Vince Carter

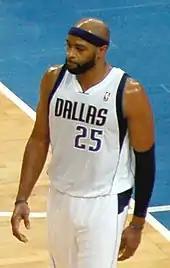
Carter with the Mavericks in October 2012

In the 2005–06 season, the Carter-Kidd duo co-led the Nets to 49 wins, an Atlantic Division title, and the No. 3 seed in the playoffs. Carter helped lead the Nets to the second round of the playoffs before losing to the eventual NBA champions Miami Heat in five games. Carter averaged 29.6 points, 7.0 rebounds and 5.3 assists in 11 playoff games. Carter was named an Eastern Conference All-Star in 2006. On November 7, 2005, Carter threw down a very memorable dunk against the Miami Heat, over defensive stalwart, Alonzo Mourning. On December 23, 2005, Carter set an NBA record for the most free throws made in a quarter (4th quarter) with 16 against Miami. He tied his career-high of 51 points in the same game.